Lithuanians in Ireland

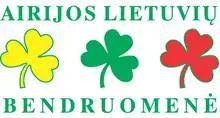
Logo of Lithuanian Association in Ireland

Many Lithuanian immigrants arrived in Ireland during the 2000s, when the Irish economy started booming. According to the 2016 Census, 36,552 Lithuanians reside in Ireland, a 0.4% drop from the 2011 figure of 36,683. Approximately one third of them live in County Dublin.